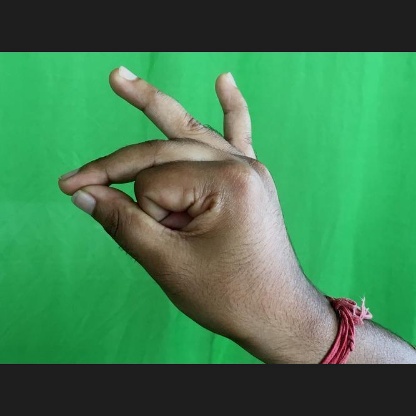
Mudra: Bramaram